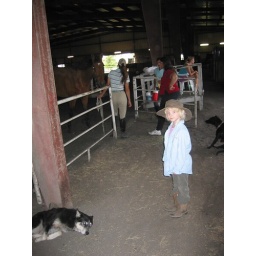
2008 06 Zora's horse camp in barn